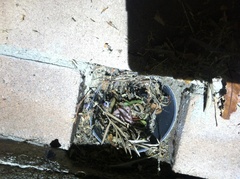
Species: Lactrodectus_hesperus